Phineas Gage

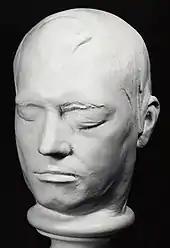
The entry damage to Gage's left cheek, and the raised bone fragment in the exit area above his forehead, are visible in this plaster cast taken in late 1849.

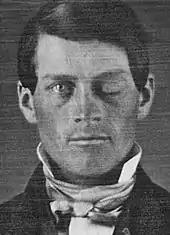
"Disfigured yet still handsome". Note ptosis of the left eye and scar on forehead.

Beginning 12 days after the accident, Gage was semi-comatose, "seldom speaking unless spoken to, and then answering only in monosyllables", and on the 13th day Harlow noted, "Failing strength ... coma deepened; the globe of the left eye became more protuberant, with ["fungus"deteriorated, infected tissue] pushing out rapidly from the internal canthus [as well as] from the wounded brain, and coming out at the top of the head." By the 14th day, "the exhalations from the mouth and head [are] horribly fetid. Comatose, but will answer in monosyllables if aroused. Will not take nourishment unless strongly urged. The friends and attendants are in hourly expectancy of his death, and have his coffin and clothes in readiness. One of the attendants implored me not to do anything more for him, as it would only prolong his sufferingsthat if I would only keep away and let him alone, he would die."